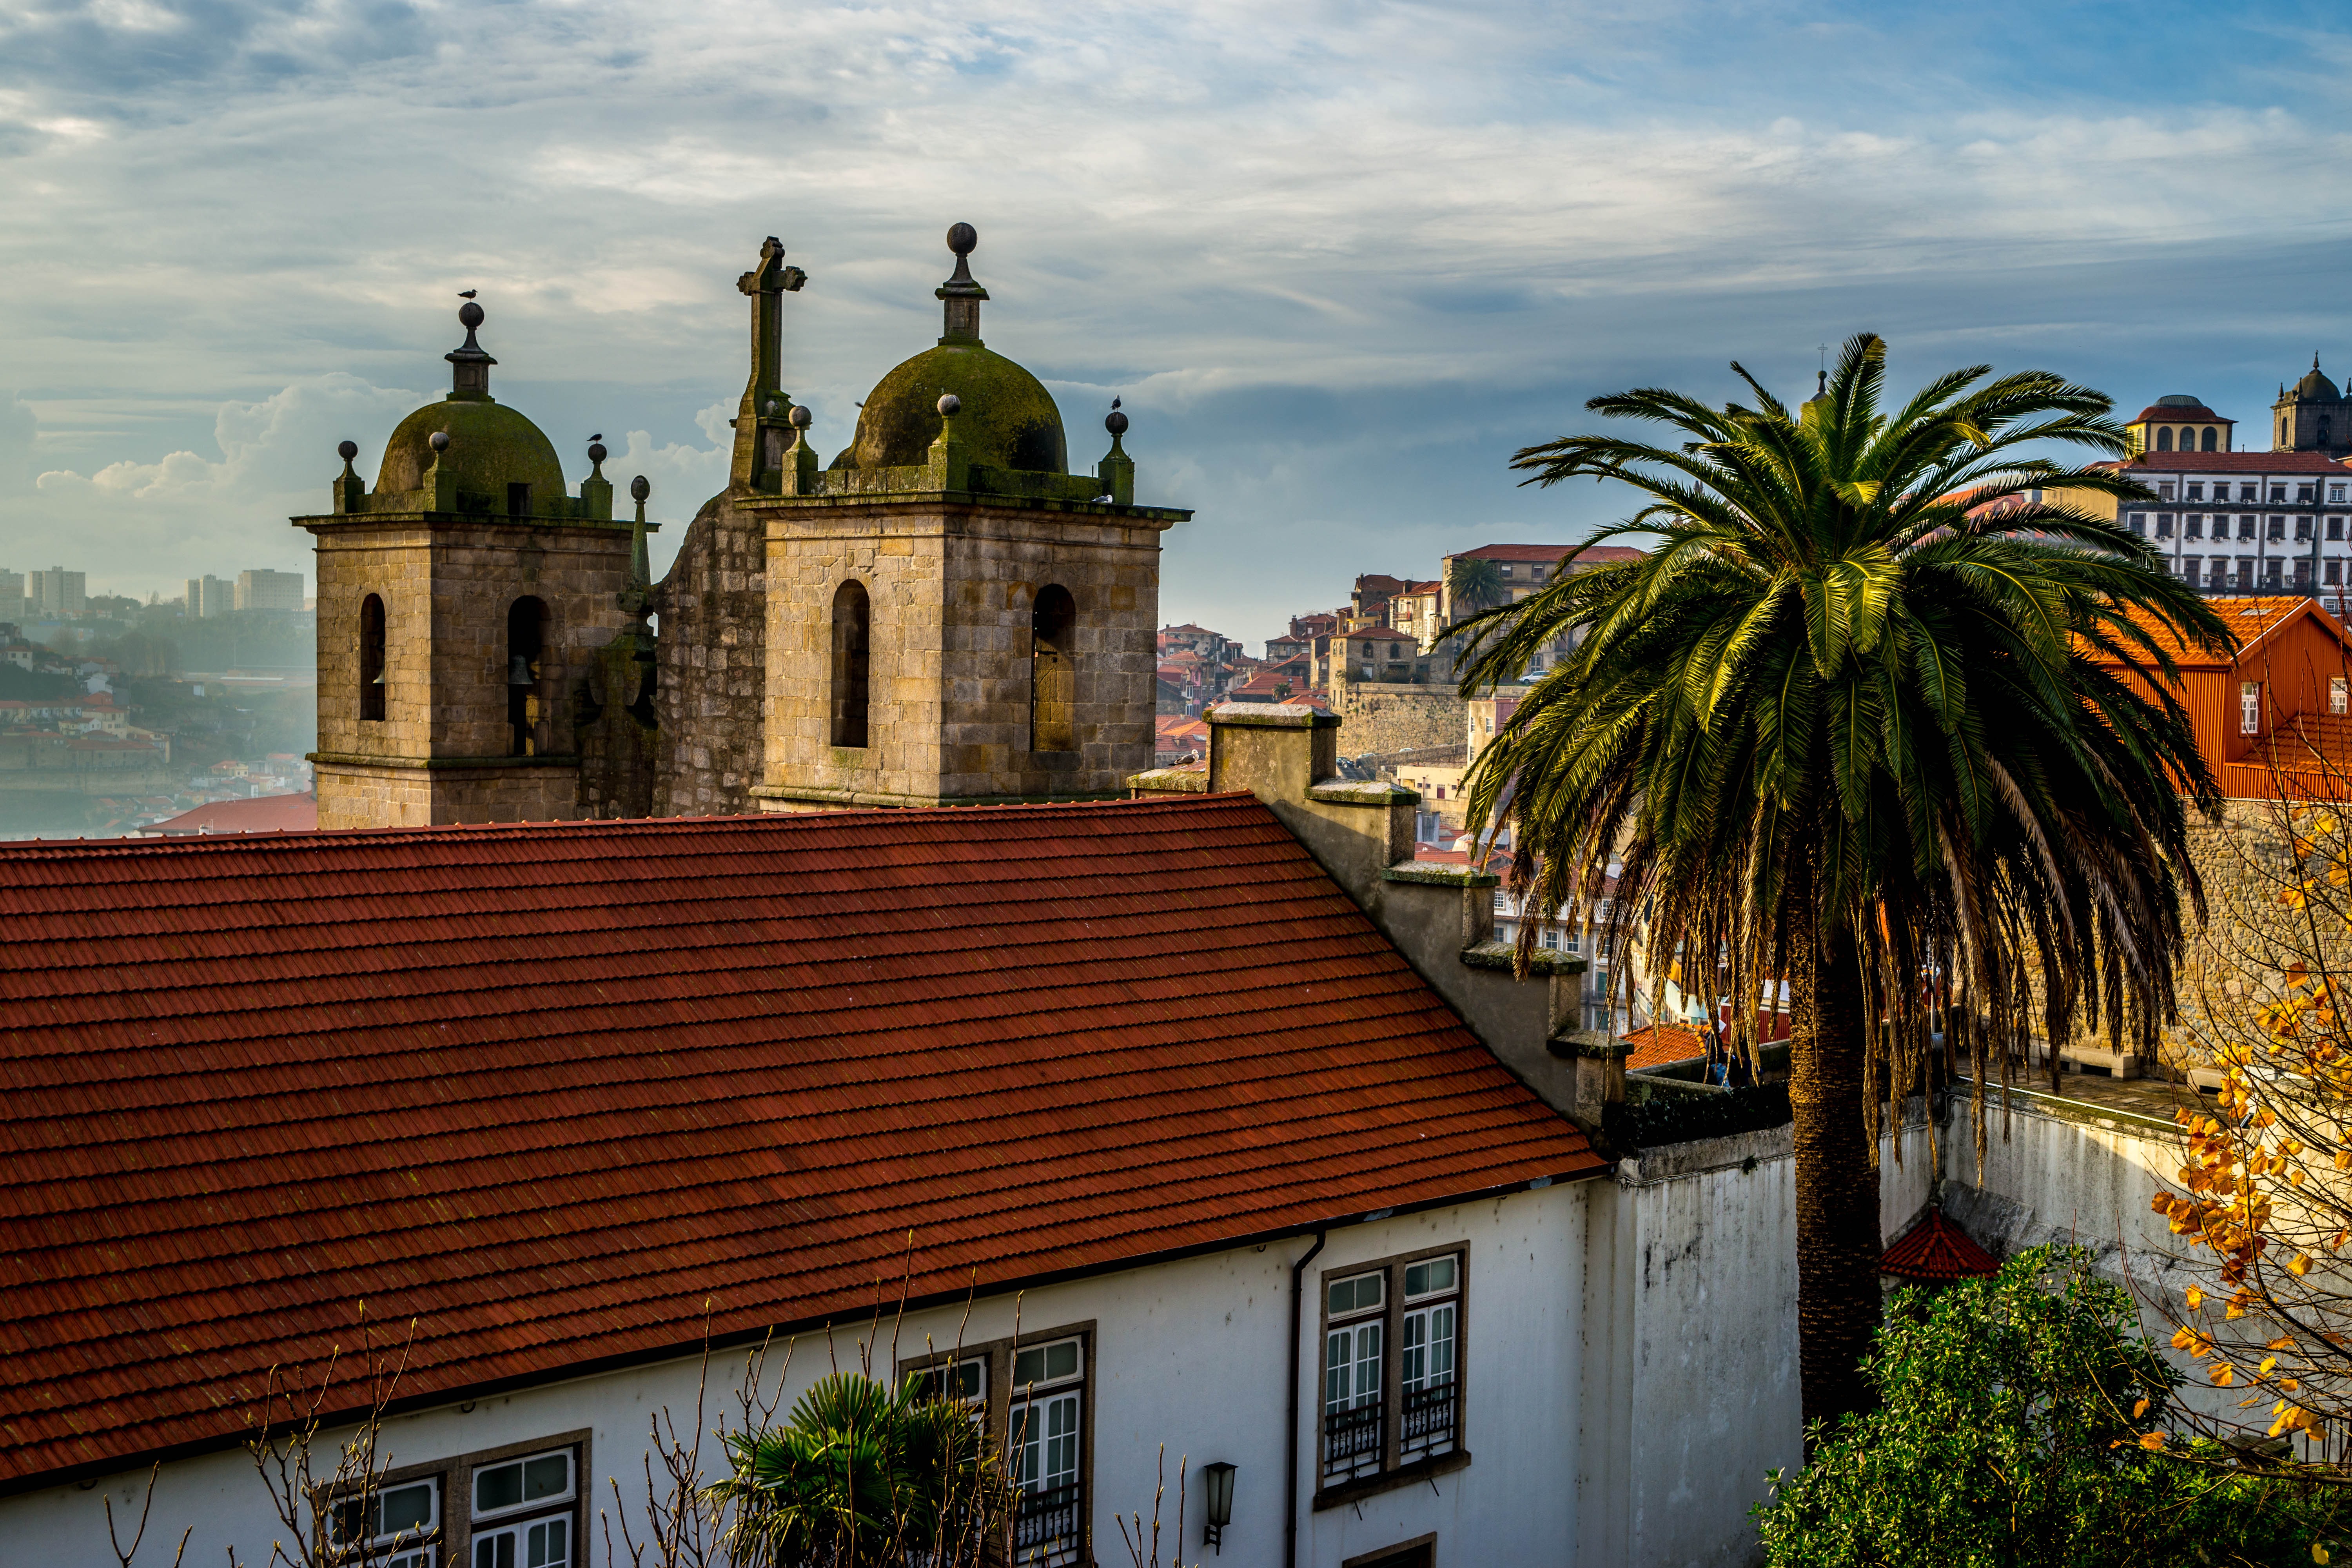
architecture, structure, house, town, building, vacation, village, construction, tower, palm, landmark, church, exterior, tourism, place of worship, engineering, design, houses, portugal, porto, architectural, architecture design